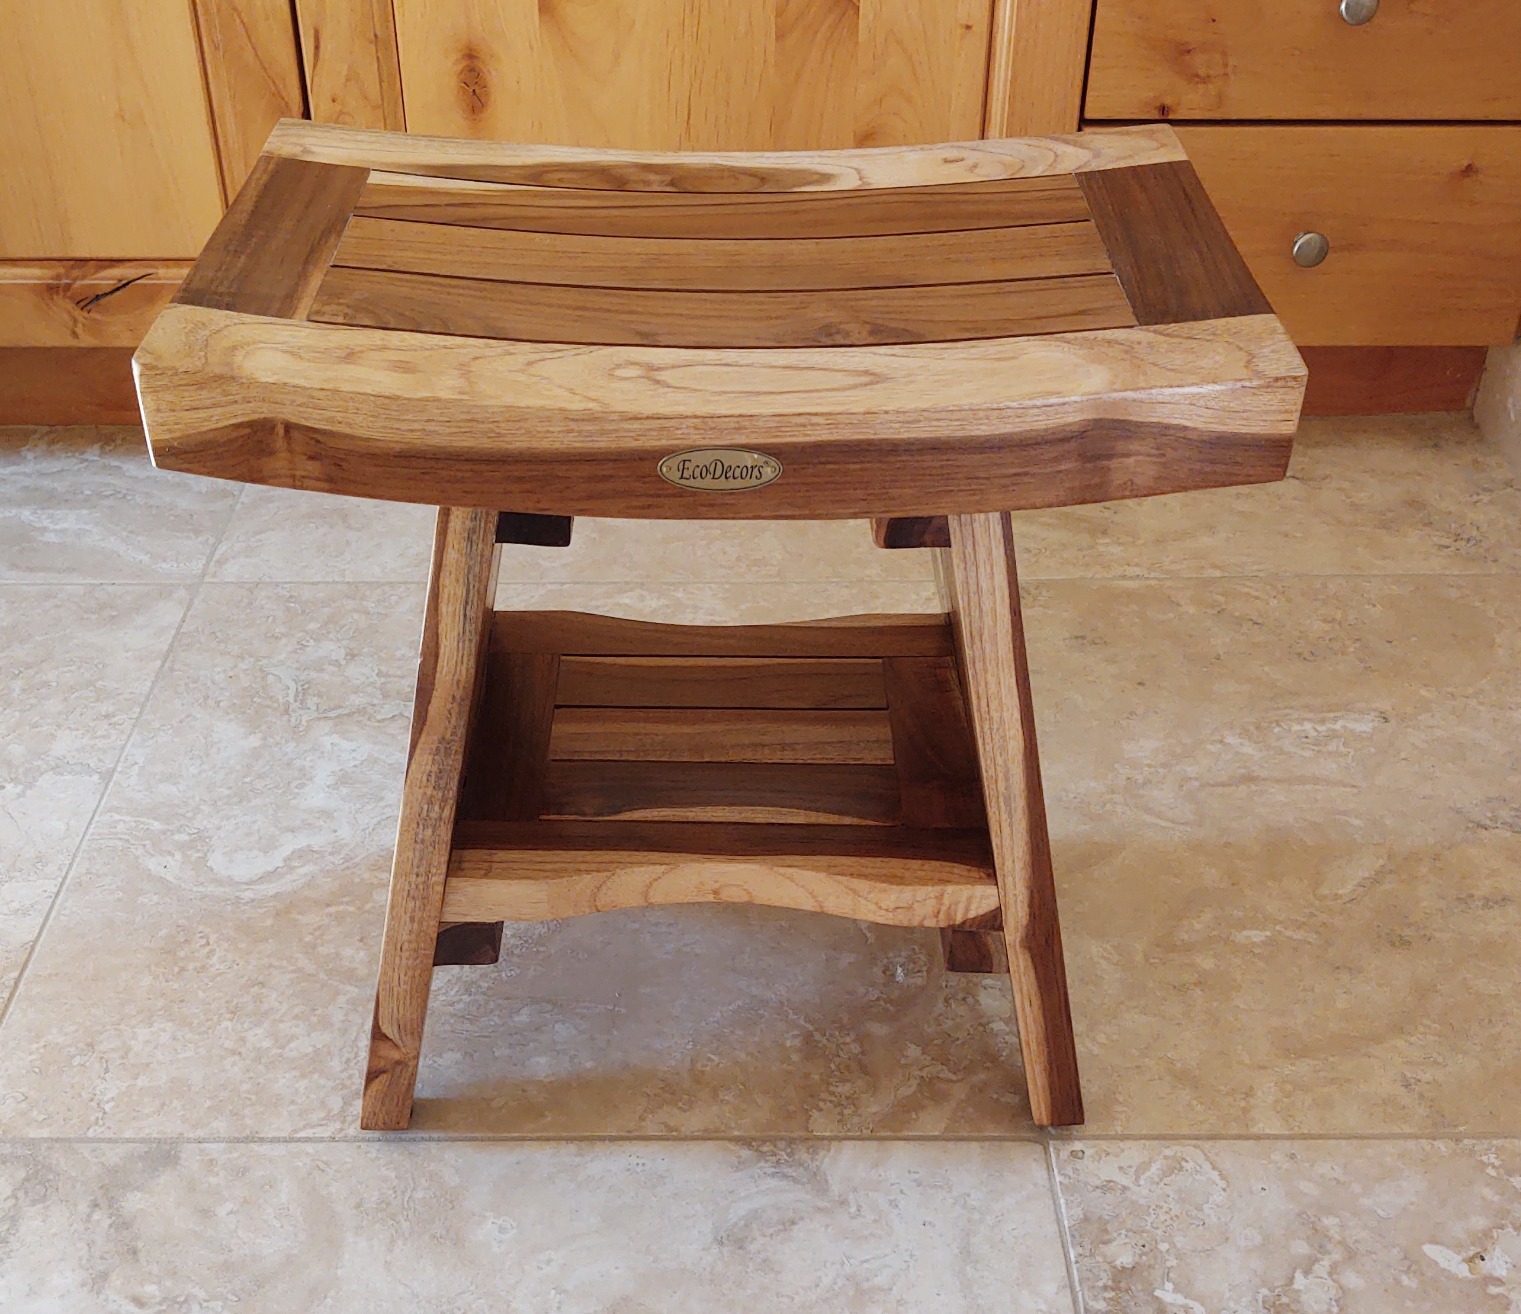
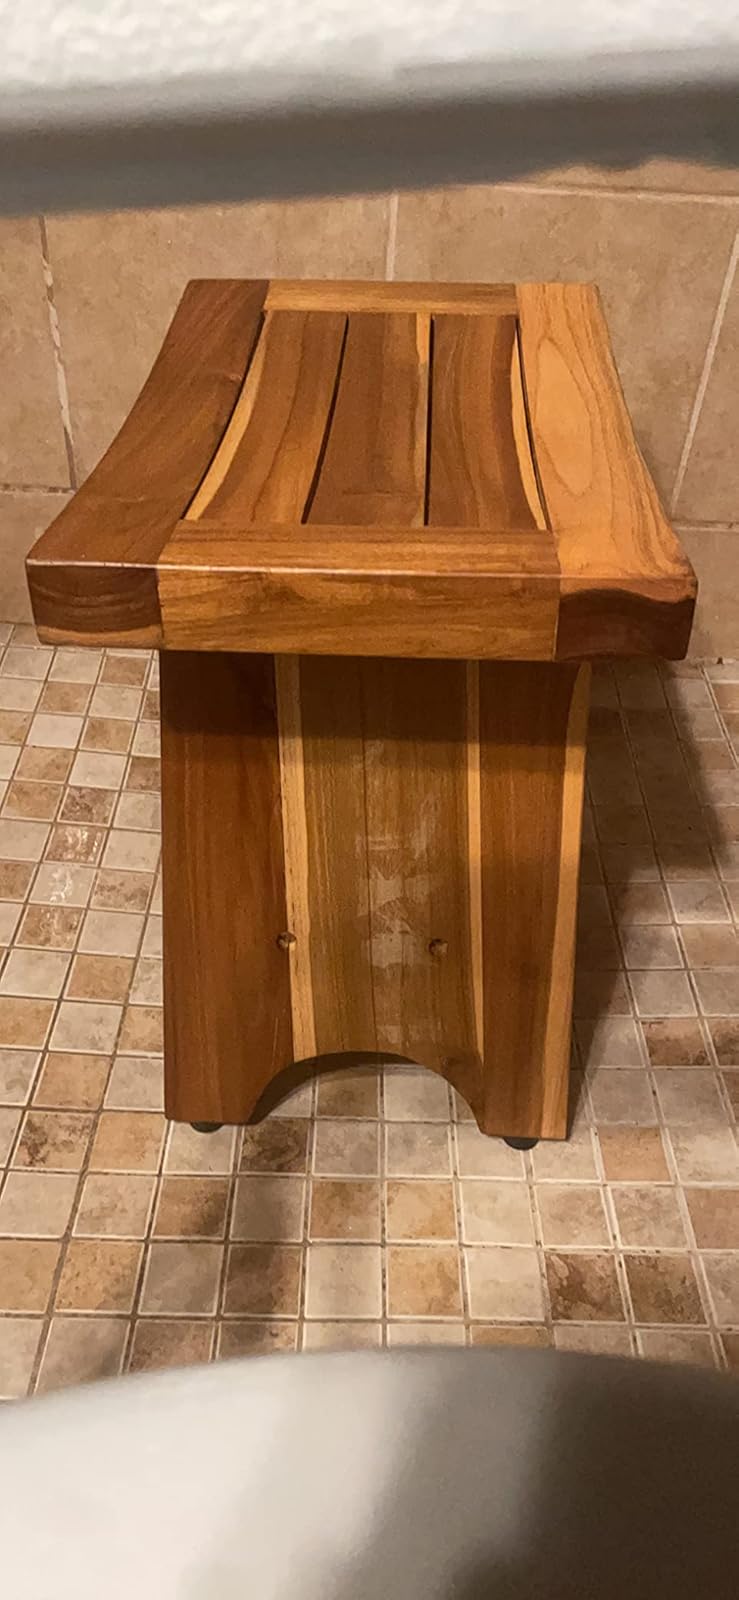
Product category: stool
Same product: yes